Perm International Airport

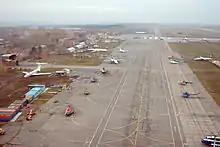
Apron view

Perm International Airport was first constructed in 1952 as Bolshoye Savino Airport under the personal control of Field Marshal Georgy Zhukov, a national hero in the Soviet Union for his actions as a commander during World War II. Zhukov was later exiled by Joseph Stalin after the war into the Urals to take command of the Ural Military District, constructing the airfield for the Soviet Air Force in the village of Bolshoye Savino, on the outskirts of the city of Perm.